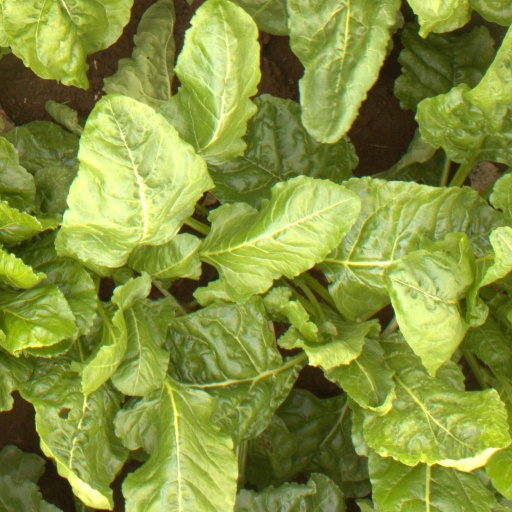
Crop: sugar beet